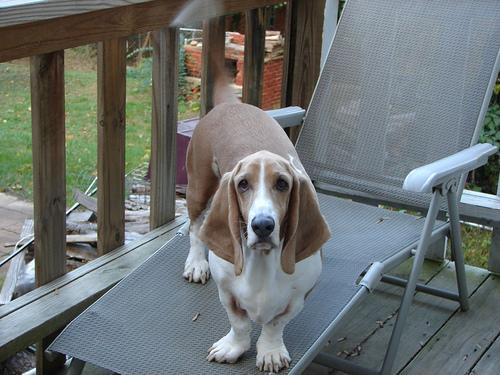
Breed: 241-n000100-basset